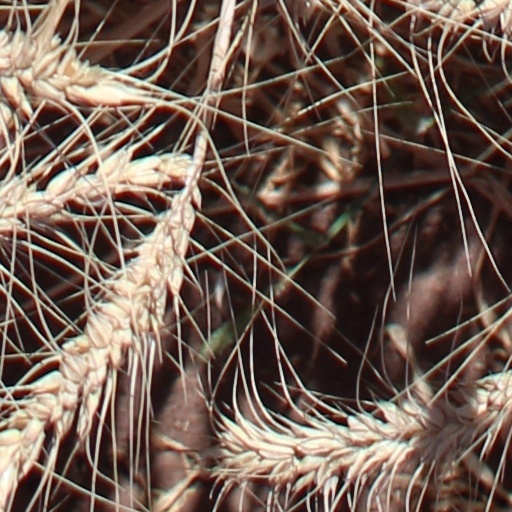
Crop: wheat